Canada at the 2010 Winter Olympics

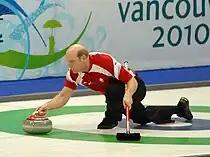
Kevin Martin throws a stone during a curling match.

In May 2009, a motion for the Canadian Olympic team to wear seal skin on their uniforms was unopposed in Canadian parliament. The motion read: "That, in the opinion of the House, the government should take advantage of the opportunity provided by the 2010 Vancouver Olympic Games to promote seal products, particularly by studying the possibility of using these products in the making of the Canadian Olympic clothing." The motion was proposed by Raynald Blais of the Bloc Québécois in protest of the European Parliament's passing of a bill to ban the import of seal products. Canadian Olympic Committee chief executive officer Chris Rudge quickly dismissed the idea, saying "It would be inappropriate for us and I think it would be inappropriate to use the athletes as a voice for issues that accrue to other elements to our society."